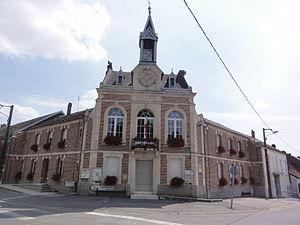
Beaurevoir (Aisne) mairie
Beaurevoir est une commune française, située dans le département de l'Aisne en région Hauts-de-France.